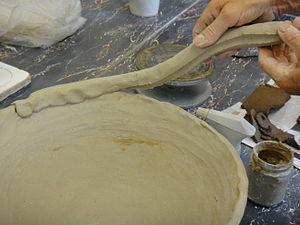
La poterie en colombins est une technique primitive dans l'art de la céramique utilisée depuis la préhistoire. Les boudins qui la composent prirent à cette époque le nom de colombins.